Sistan embroidery

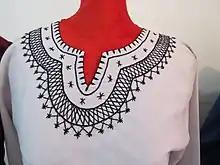
Example of Sistan embroidery, traditional black

Sistan embroidery is a type of needlework often used to decorate clothing along the chest and the cuffs, from the Sistan and Baluchestan Province of Iran. Additionally this needlework can be found on tablecloths, rugs, cushions, bedspreads, and wedding tables.